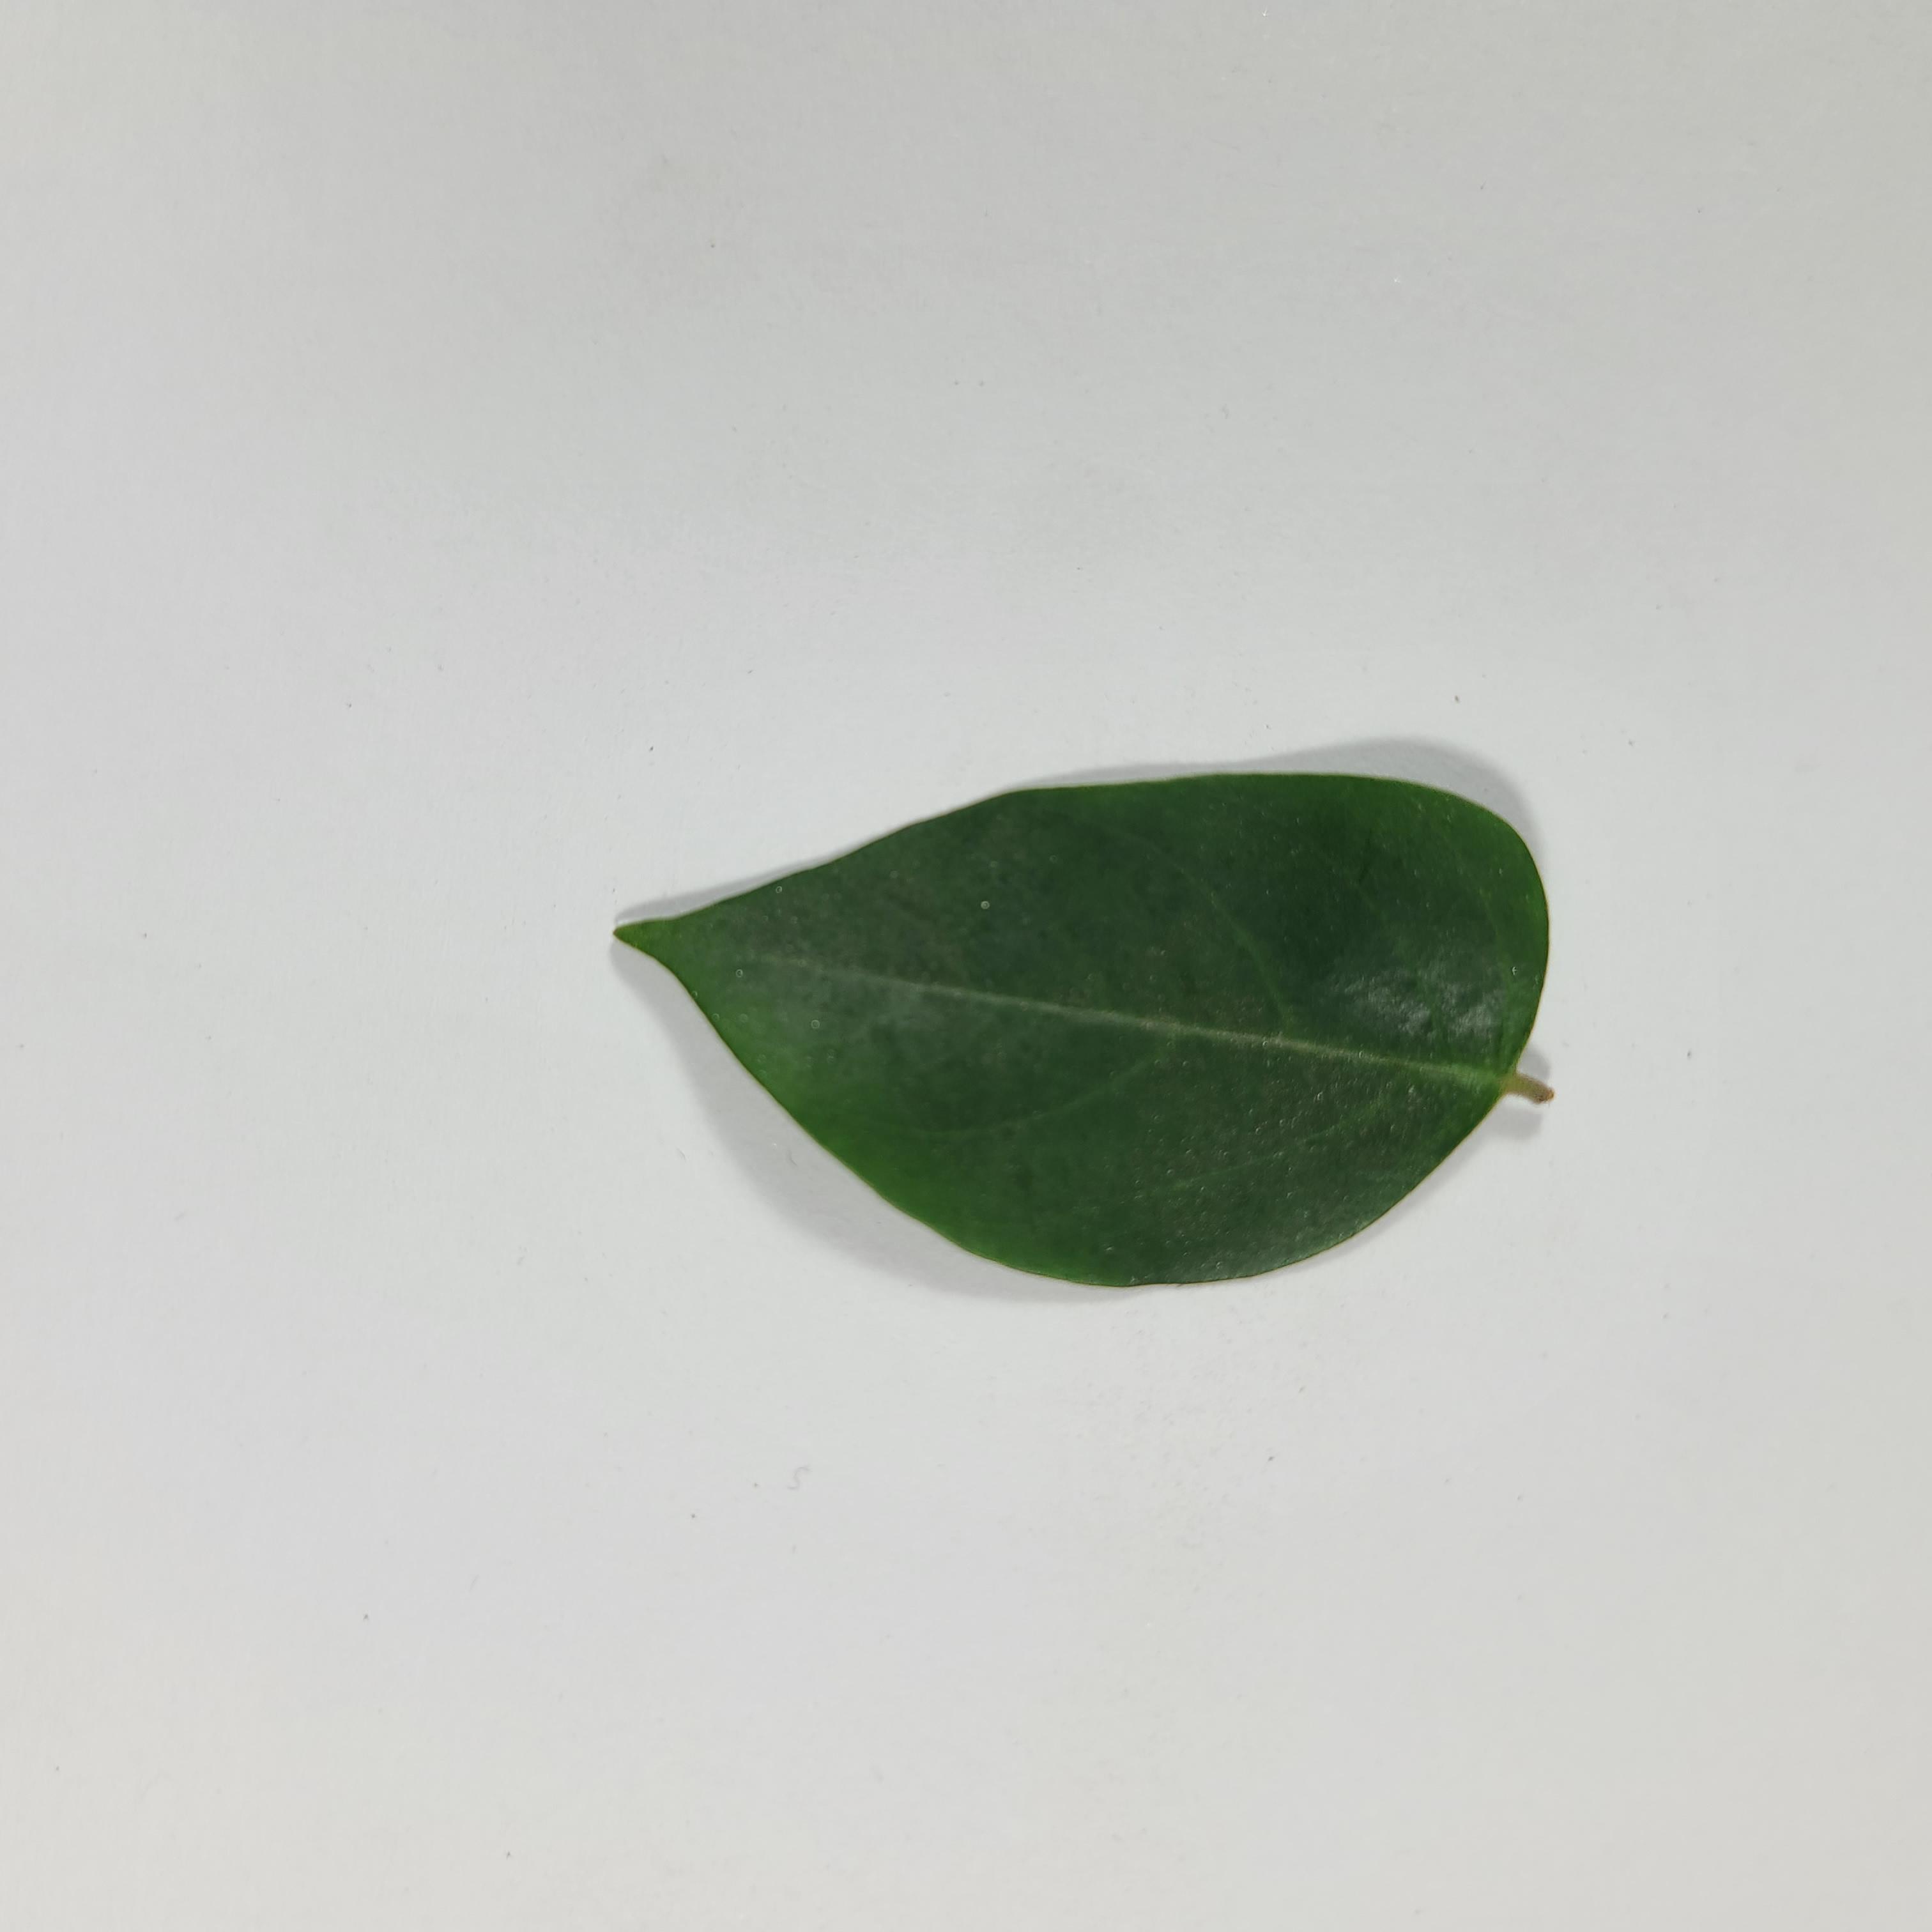
Label: Healthy Leaves